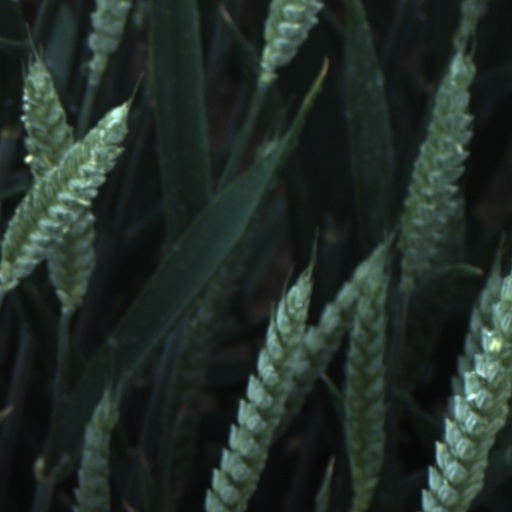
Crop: wheat